Vorkutlag

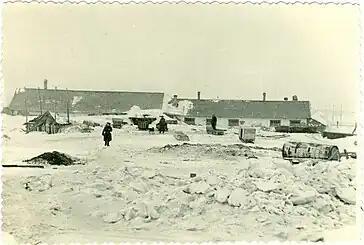
Vorkuta barracks for the deportees during the winter, circa 1947.

In the 1930s the Noble family, a family of German Americans living in Detroit, returned to Dresden, Germany to start operating a camera factory. During World War II, the Noble family tried to leave Germany but were denied by the Gestapo, and the factory was taken over by the East German government. John H. Noble and his father Charles A. Noble were arrested by the Stasi to keep them from protesting the takeover, Noble was never charged with any crime but was still sent to the Gulag system. Noble wrote in his accounts "My life in Vorkuta was the closest thing possible to a living death. It was a grueling combination of slow but continuous starvation, exhausting work, killing cold, and abject monotony that destroyed many a healthier man than I. There was no wasted time in Vorkuta. I went to work producing coal for the Reds the day I got there. My job was to push a two-ton car full of slate by hand. I worked on the surface that first year in the worst Vorkuta winter in a decade. After morning mess, I lined up in excruciating thirty-five-below-zero cold. My job was a mile and a half away from the camp. Fifty of us, covered by ten guards and two police dogs, made the trip every morning through a forty foot wide corridor. About twenty guard towers were alternately spaced on either side of the corridor."